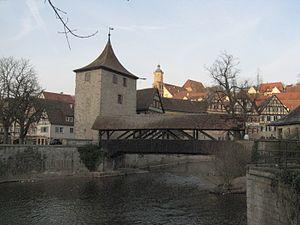
Schwäbisch Hall est une ville du land de Bade-Wurtemberg en Allemagne. Avec ses 38 183 habitants, elle est la préfecture et la plus grande ville de l'arrondissement de Schwäbisch Hall, qui fait partie de la région Heilbronn-Franconie. L'arrondissement actuel est issu du regroupement des anciens arrondissements Crailsheim, Gaildorf, Gerabronn et Schwäbisch Hall entré en vigueur depuis le 1ᵉʳ janvier 1973. Il est situé au sud de la plaine de Hohenlohe et à l'est ou nord-est des monts de Souabe et Franconie, petit massif du keuper dont une partie appartient à l'arrondissement de Schwäbisch Hall jusque la commune de Mainhardt. L'arrondissement de Schwäbisch Hall fait partie des régions à faible densité de population en Allemagne.